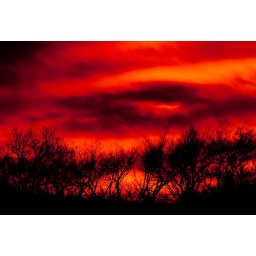
As the sky darkened at sunset, the trees became more silhouetted against the fiery backdrop.